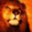
Label: lion